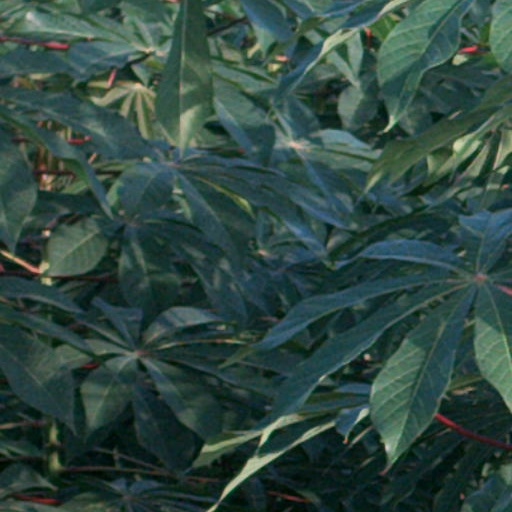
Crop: cassava